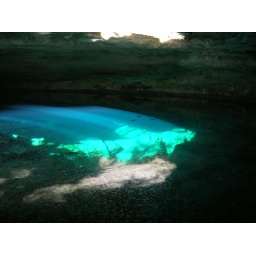
something fell in the water and the cave fish had a race with the bats to get it. i think the bats won.